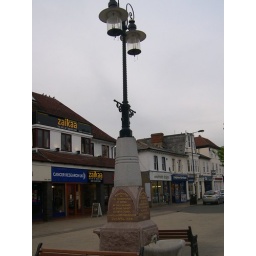
Epping: lamp and water fountain in honour of Queen Victoria's Golden Jubilee 1887